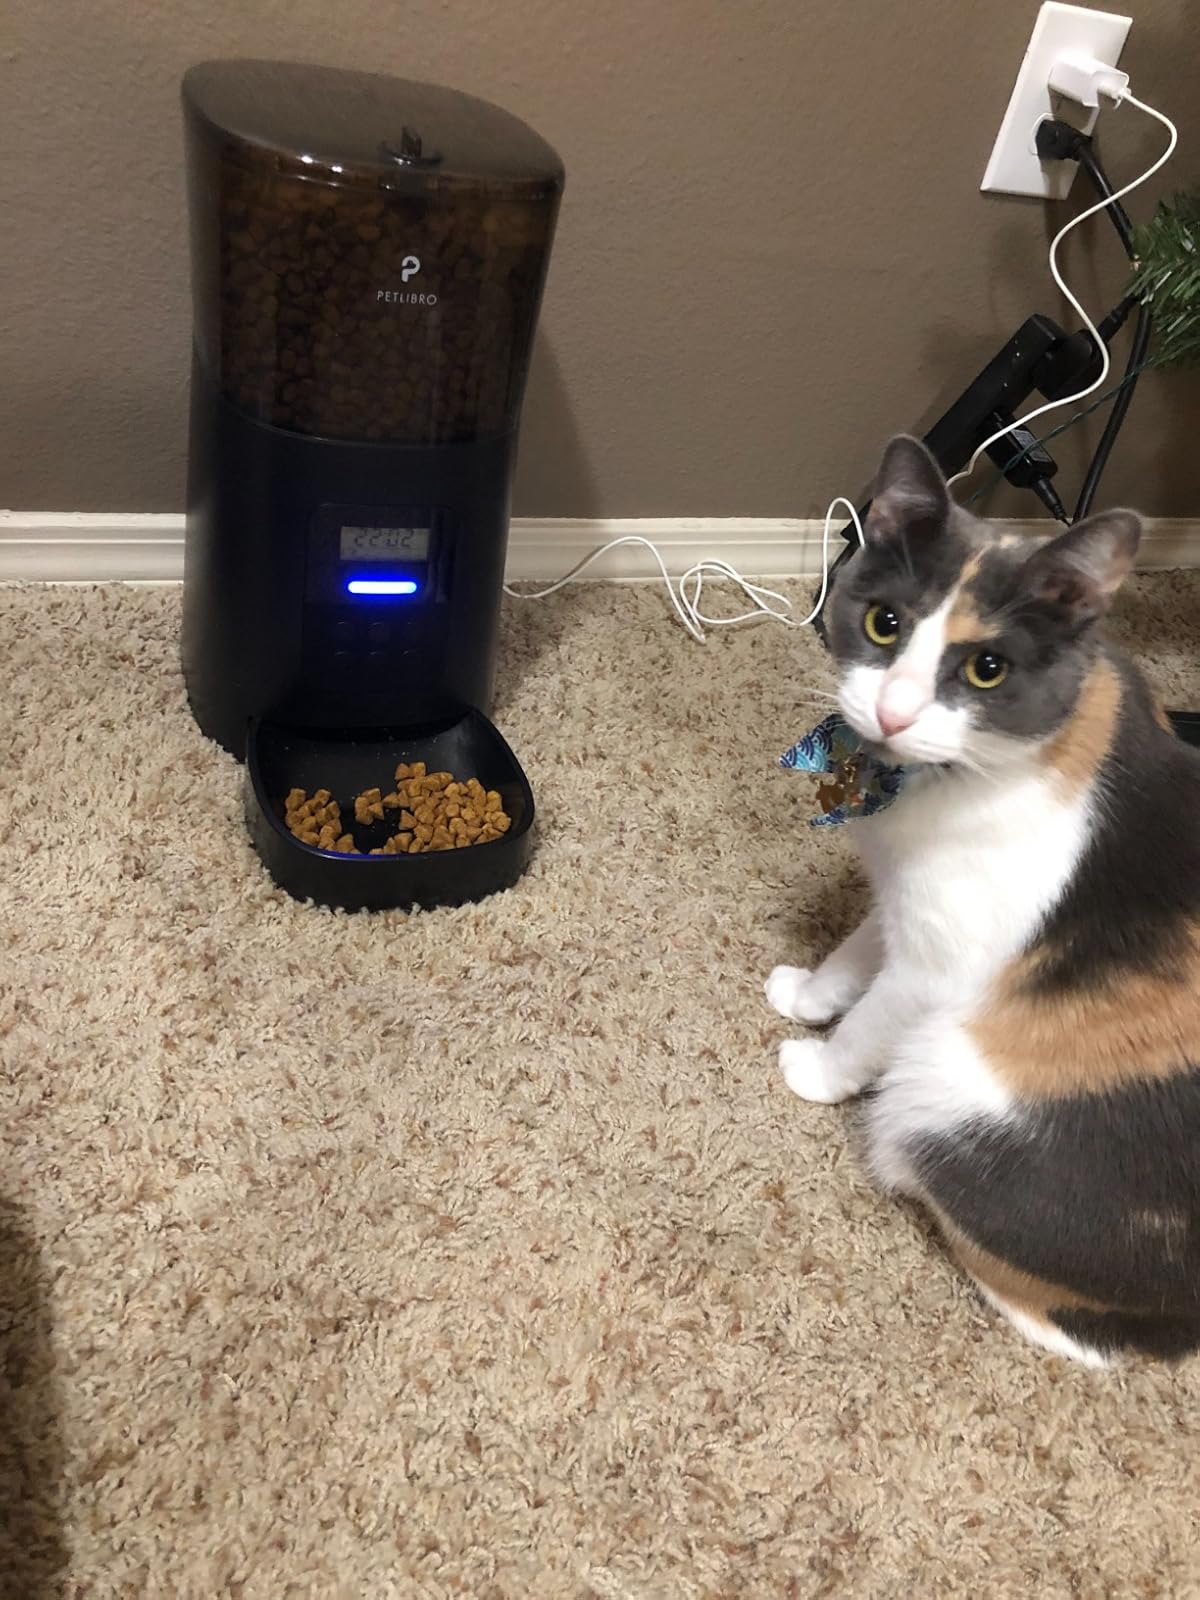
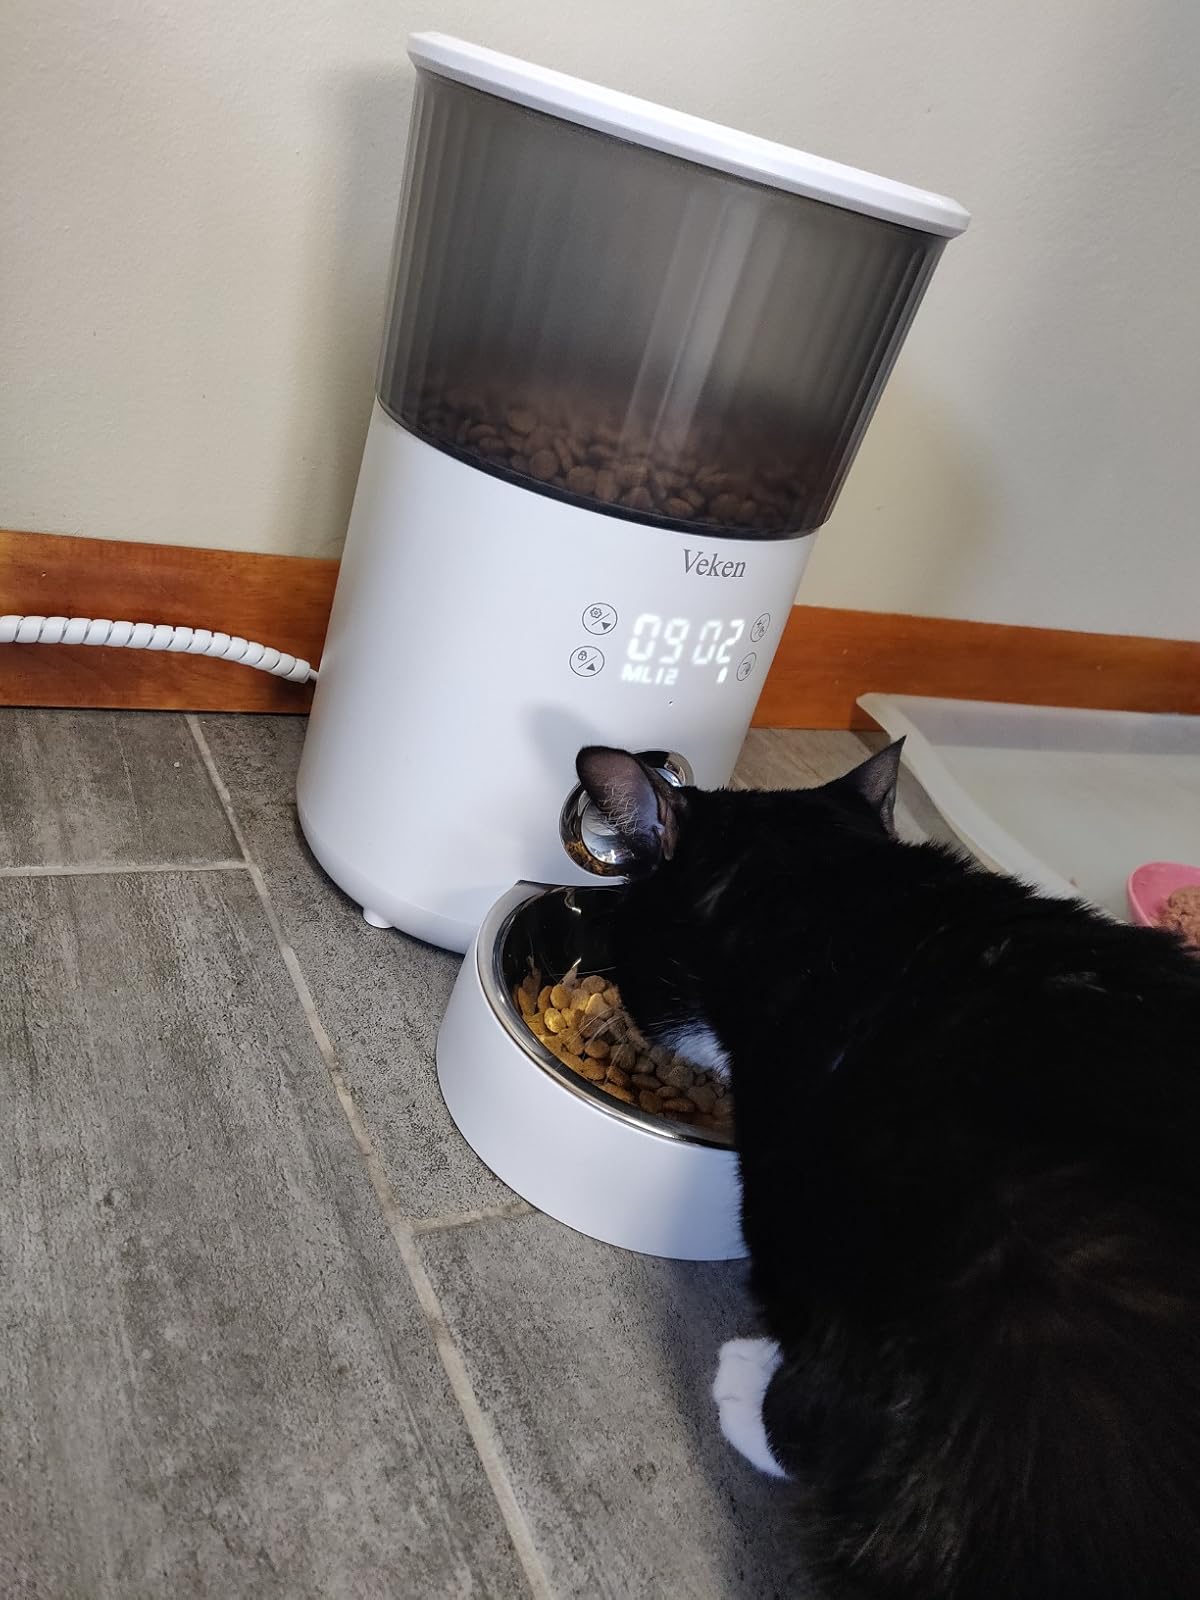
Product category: items_feeder
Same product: no